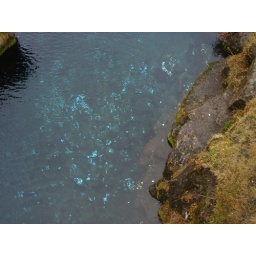
Minerals in river bed